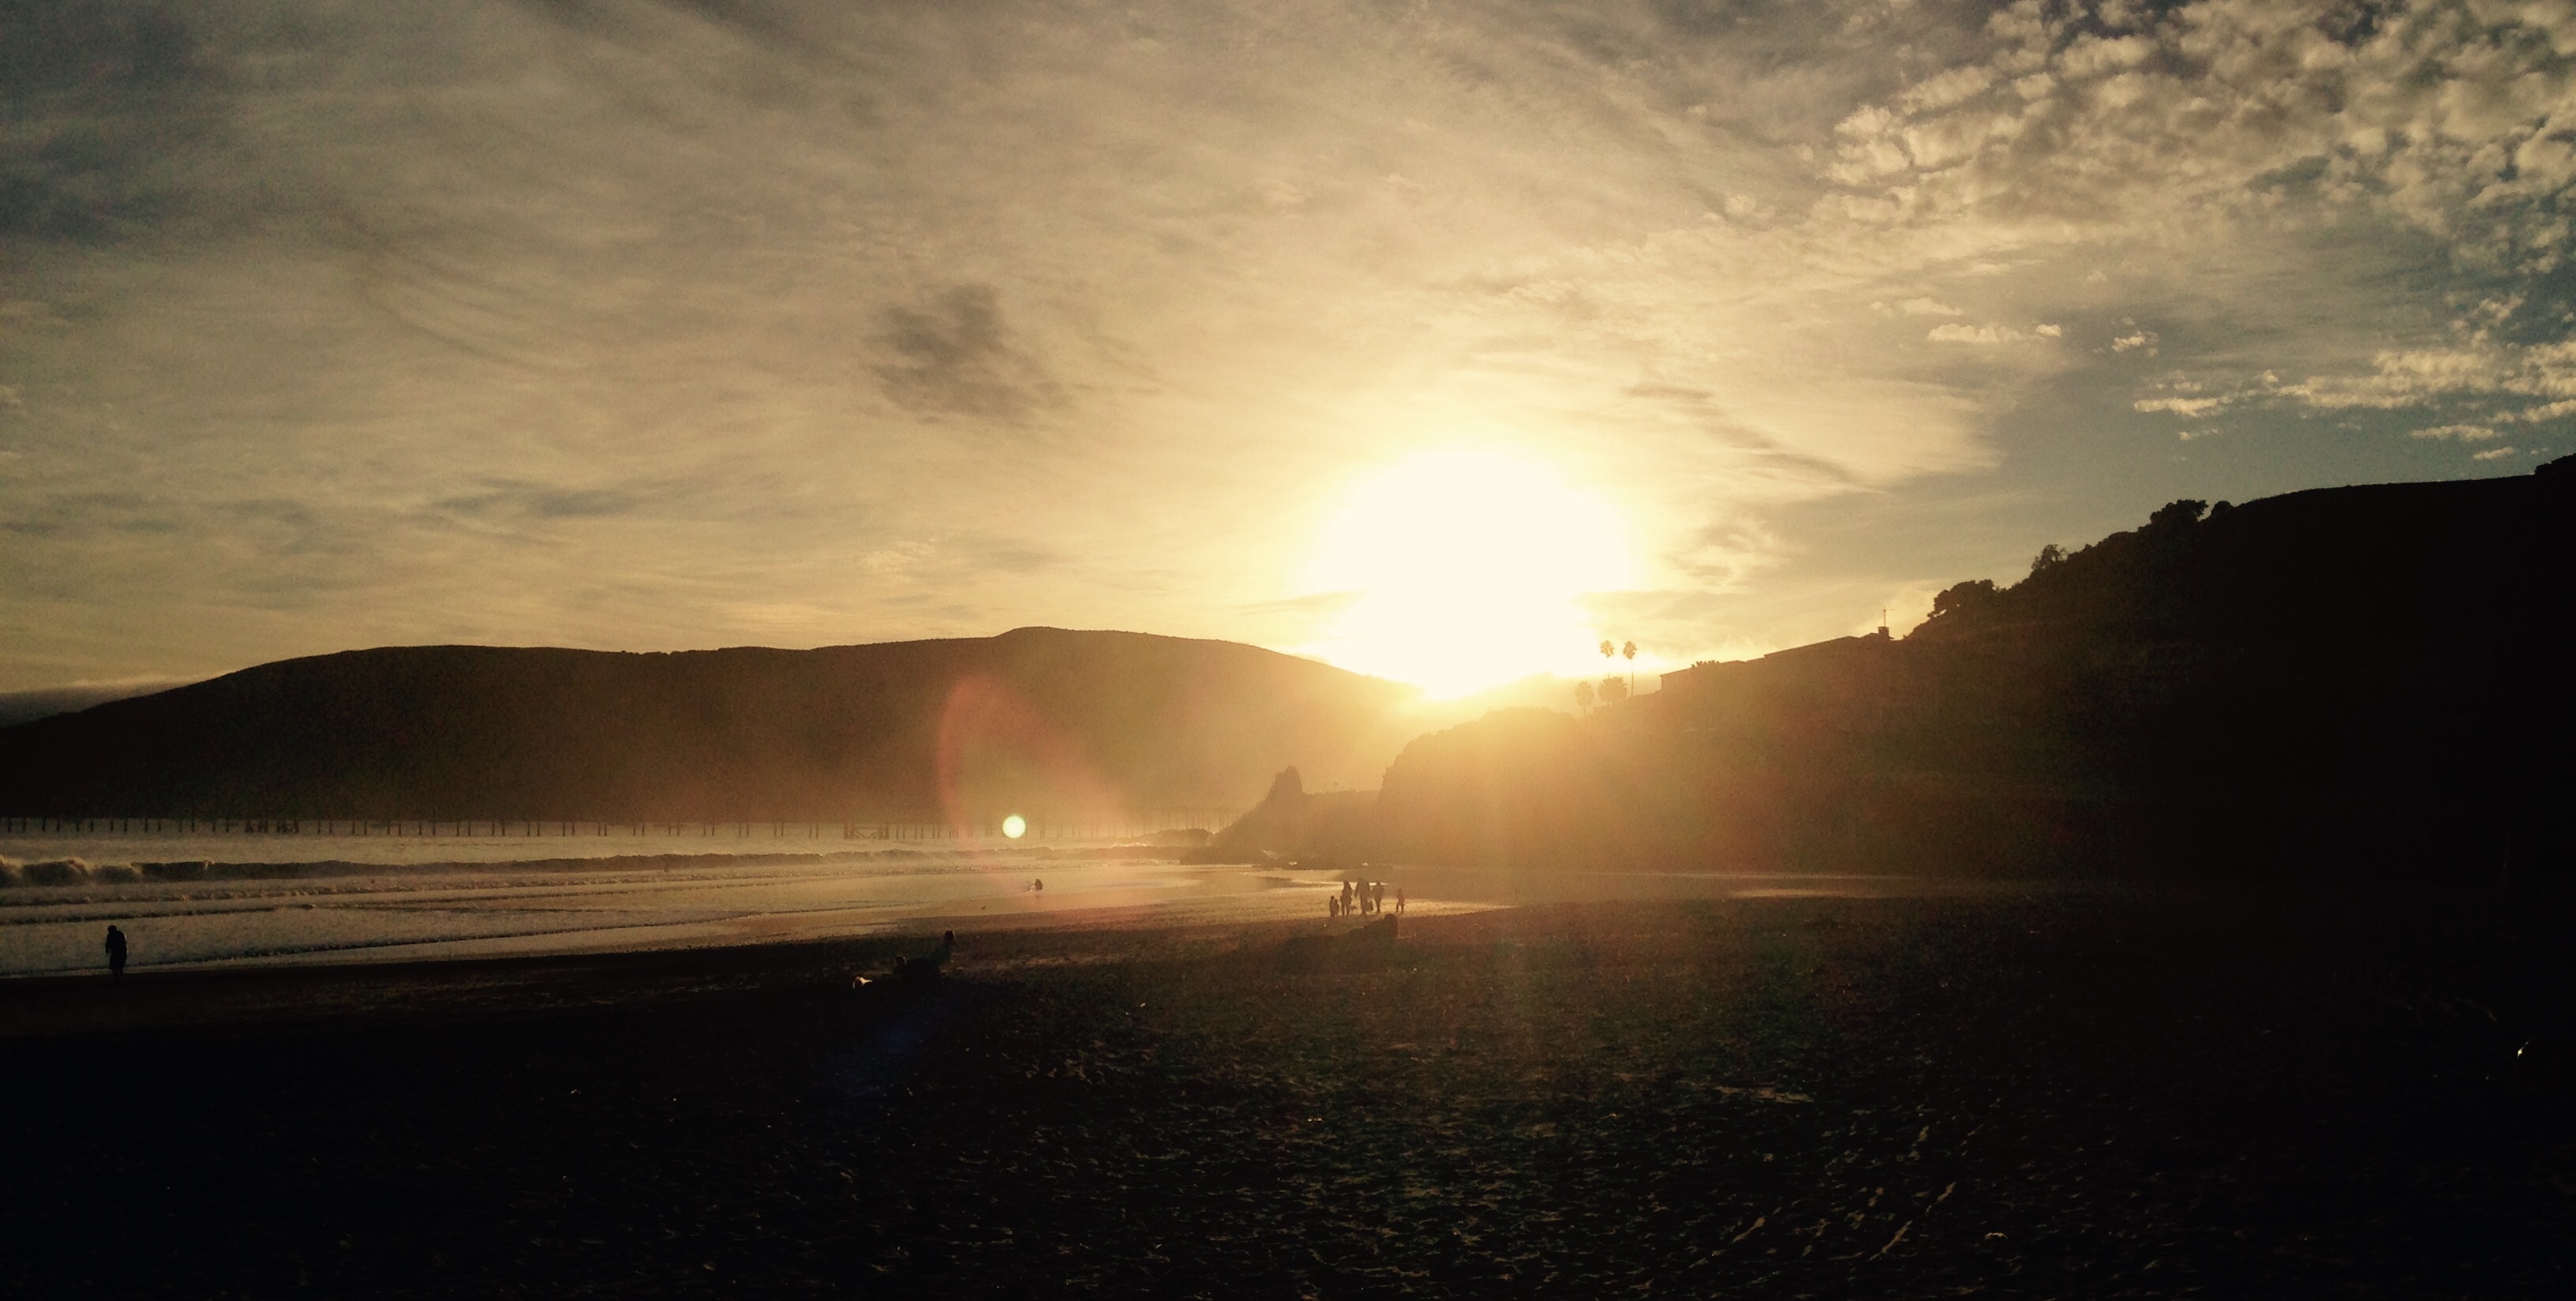
sea, horizon, mountain, light, cloud, sky, sun, sunrise, sunset, mist, sunlight, morning, dawn, atmosphere, dusk, evening, darkness, astronomical object, atmospheric phenomenon